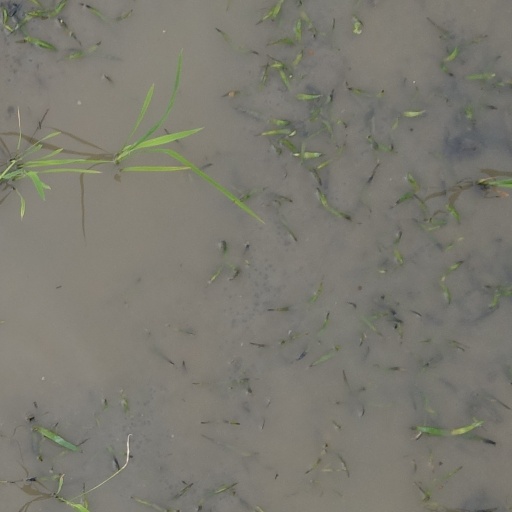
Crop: rice